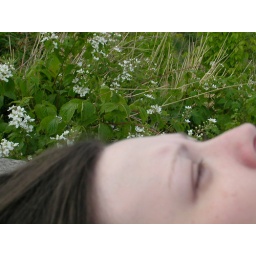
nap on a rock in the mountains